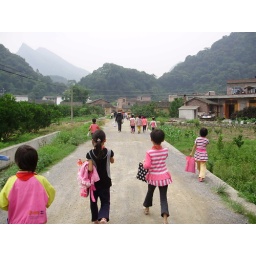
The children in the local Chinese village walking home from school. The road leads to the village.